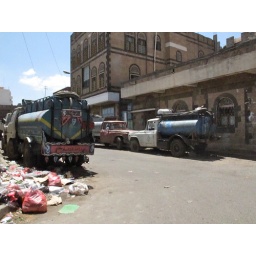
water is delivered by trucks here